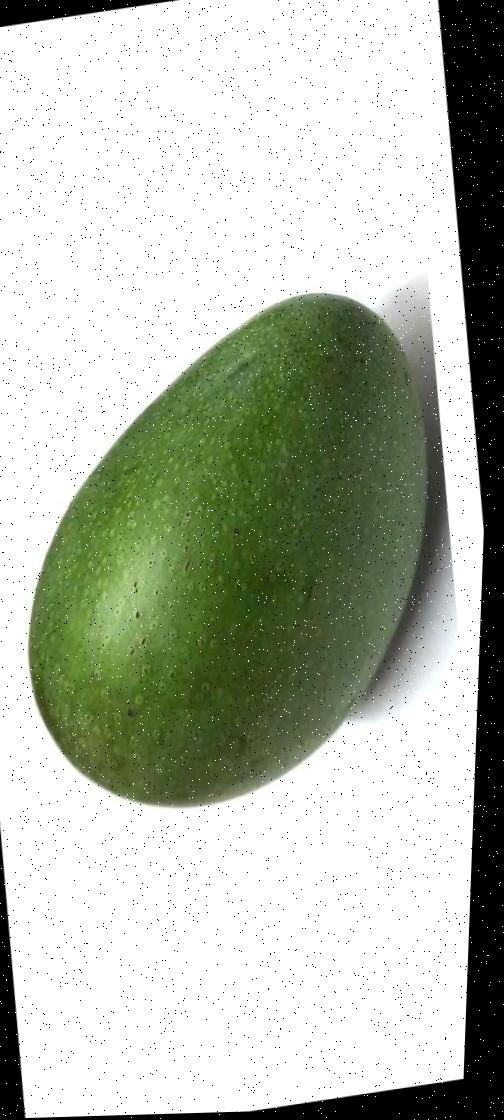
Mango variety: Ashshina Zhinuk